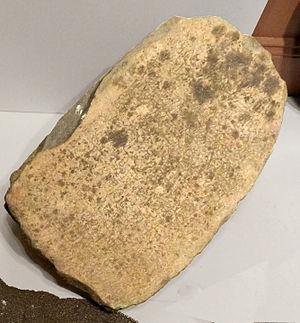
au Musée barrois, la Pierre tombale sultan Ahmed 1539 archipel Dahlak.
Le sultanat de Dahlak est un petit royaume médiéval contrôlant l'archipel des Dahlak et certaines parties de la côte africaine de la mer Rouge, aujourd'hui en Érythrée. Son existence est attestée la première fois en 1093. Il profite rapidement de sa situation entre l'Abyssinie et le Yémen ainsi qu'entre l'Égypte et l'Inde. Dans la seconde moitié du XIIIᵉ siècle, Dhalak perd son monopole commercial, entrainant son déclin. Aussi bien l'Empire éthiopien que le Yémen tentent alors d'imposer leur souveraineté sur le sultanat. Il est finalement annexé par l'Empire ottoman en 1557 qui l'intègre à l'eyalet d'Habesh.